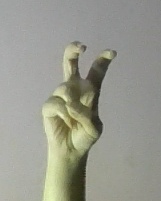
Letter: toot